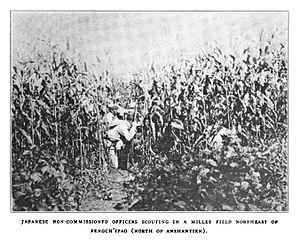
La bataille de Tashihchiao est un affrontement terrestre de la guerre russo-japonaise qui eut lieu les 24 et 25 juillet 1904. La ville de Tashihchiao est située à environ 25 km au sud-ouest de Haicheng dans la province du Liaoning. Elle est d'une importance stratégique durant la guerre en raison de la jonction ferroviaire entre la ligne principale des chemins de fer de Mandchourie du Sud et d'une voie menant à l'ancien port de traité de Yingkou. Le contrôle des deux villes est vital pour l'avancée japonaise vers Liaoyang et Mukden.